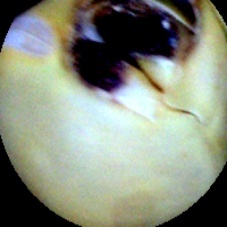
Label: Broken